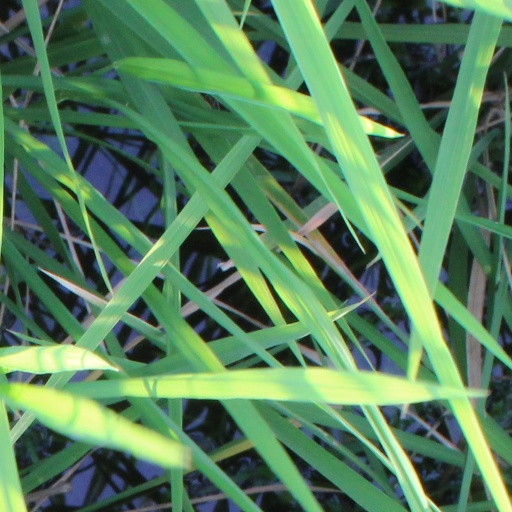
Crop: rice